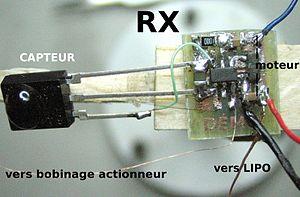
Le récepteur monté sur la maquette
Le micro-modélisme est un loisir qui s'apparente au modélisme et qui se consacre à la conception, la fabrication et le pilotage de modèles réduits de très petite taille. Les objets les plus accomplis ont une masse ne dépassant pas quelques grammes et ne mesurent que quelques centimètres de longueur. Bien souvent, on qualifie de micro-modèles les objets qui peuvent tenir dans une seule main et qui ont un système de moteur leur permettant de se mouvoir de façon autonome. Le micro-modélisme se distingue donc en ce sens des maquettes, qui restent statiques.